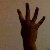
The image shows a hand gesture representing the number 4 in Indian Sign Language.